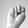
ASL letter: N